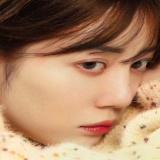
diễn viên Lý Khê Nhuế